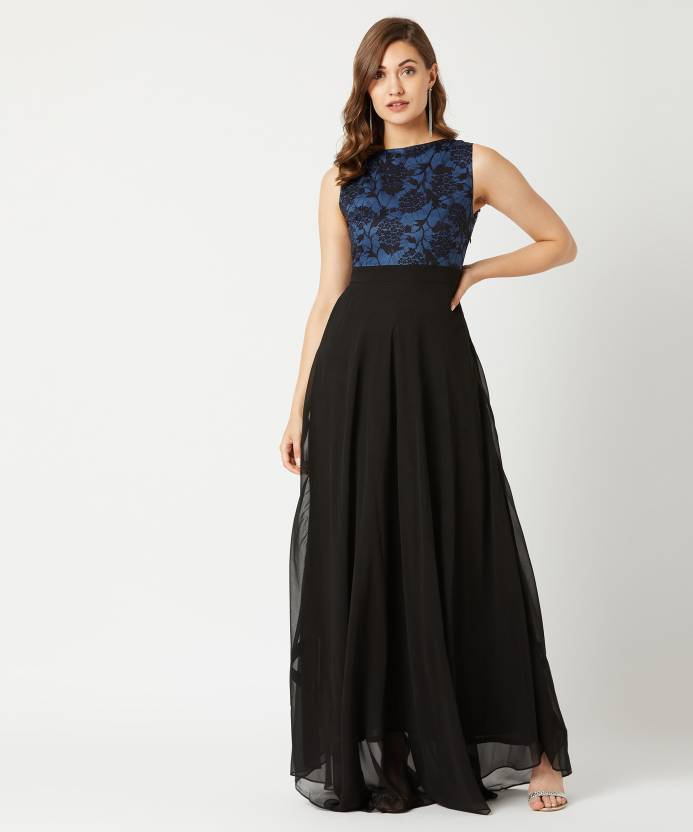
Product: Women Gown Blue Dress
Price: ₹943
Colors: Blue
Pattern: Floral Print
Description: Blue and black floral maxi fit & flare sleeveless dress, Has round neck and back zip closure.